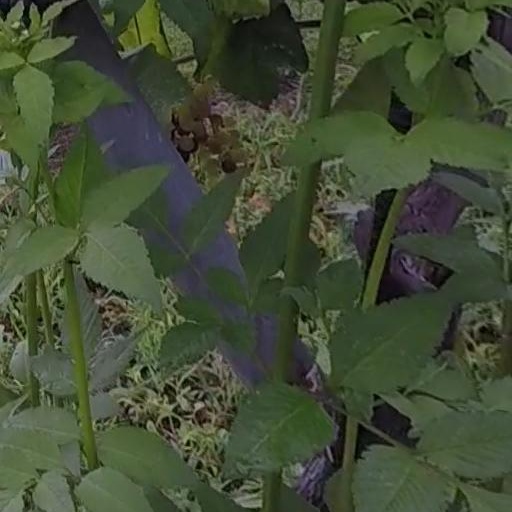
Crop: grape